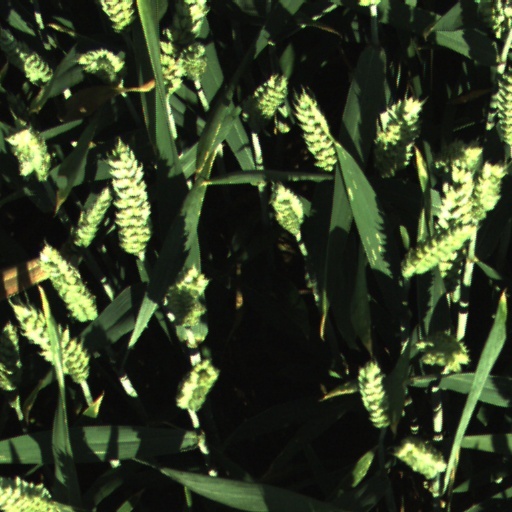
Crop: wheat